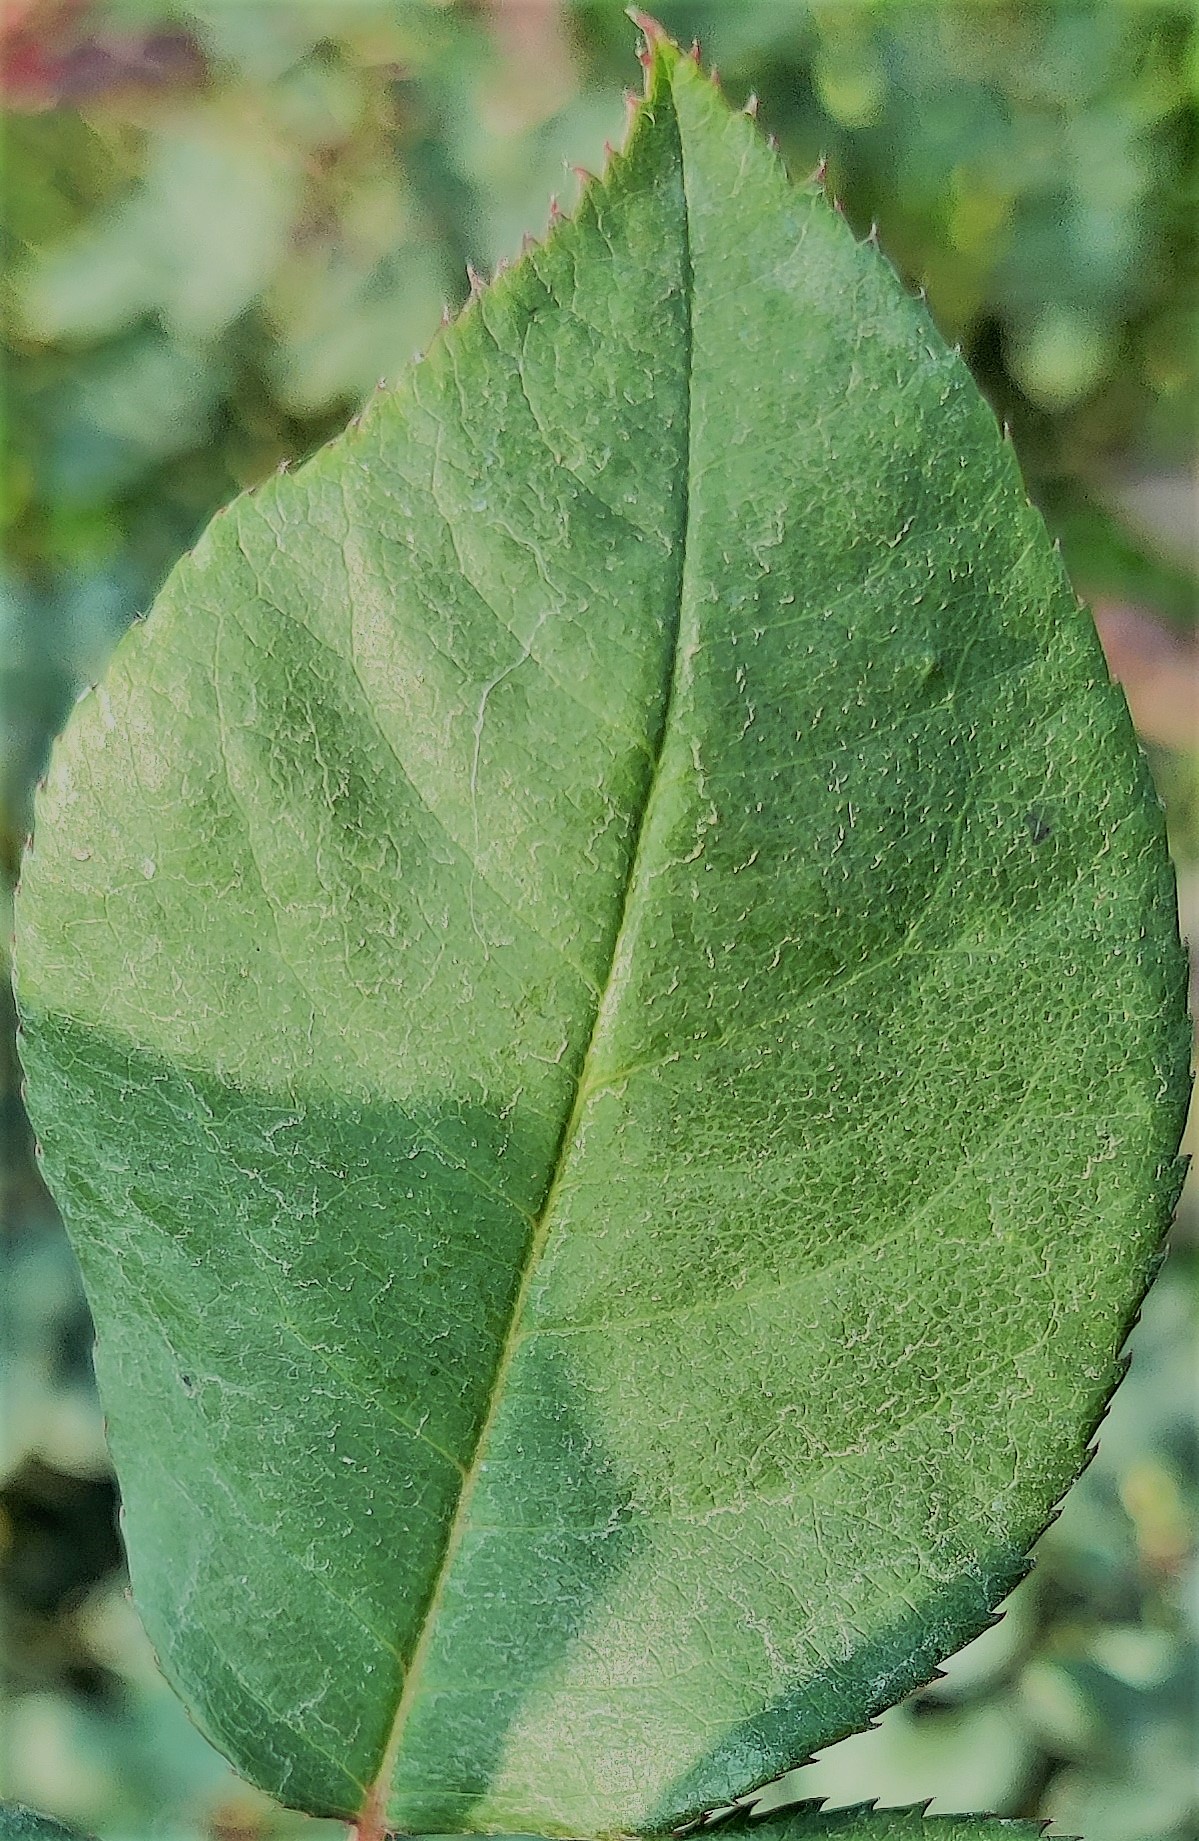
Label: Fresh Leaf